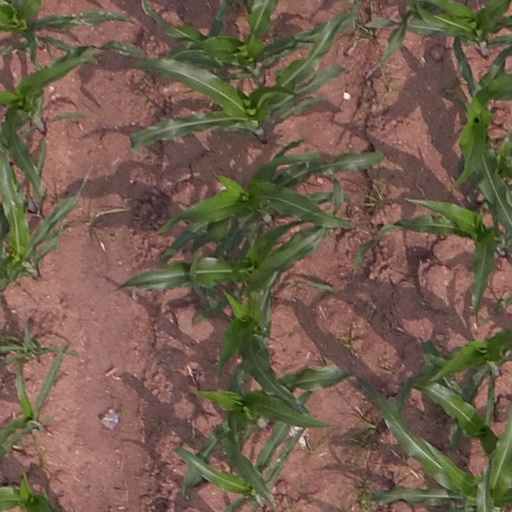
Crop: maize; corn